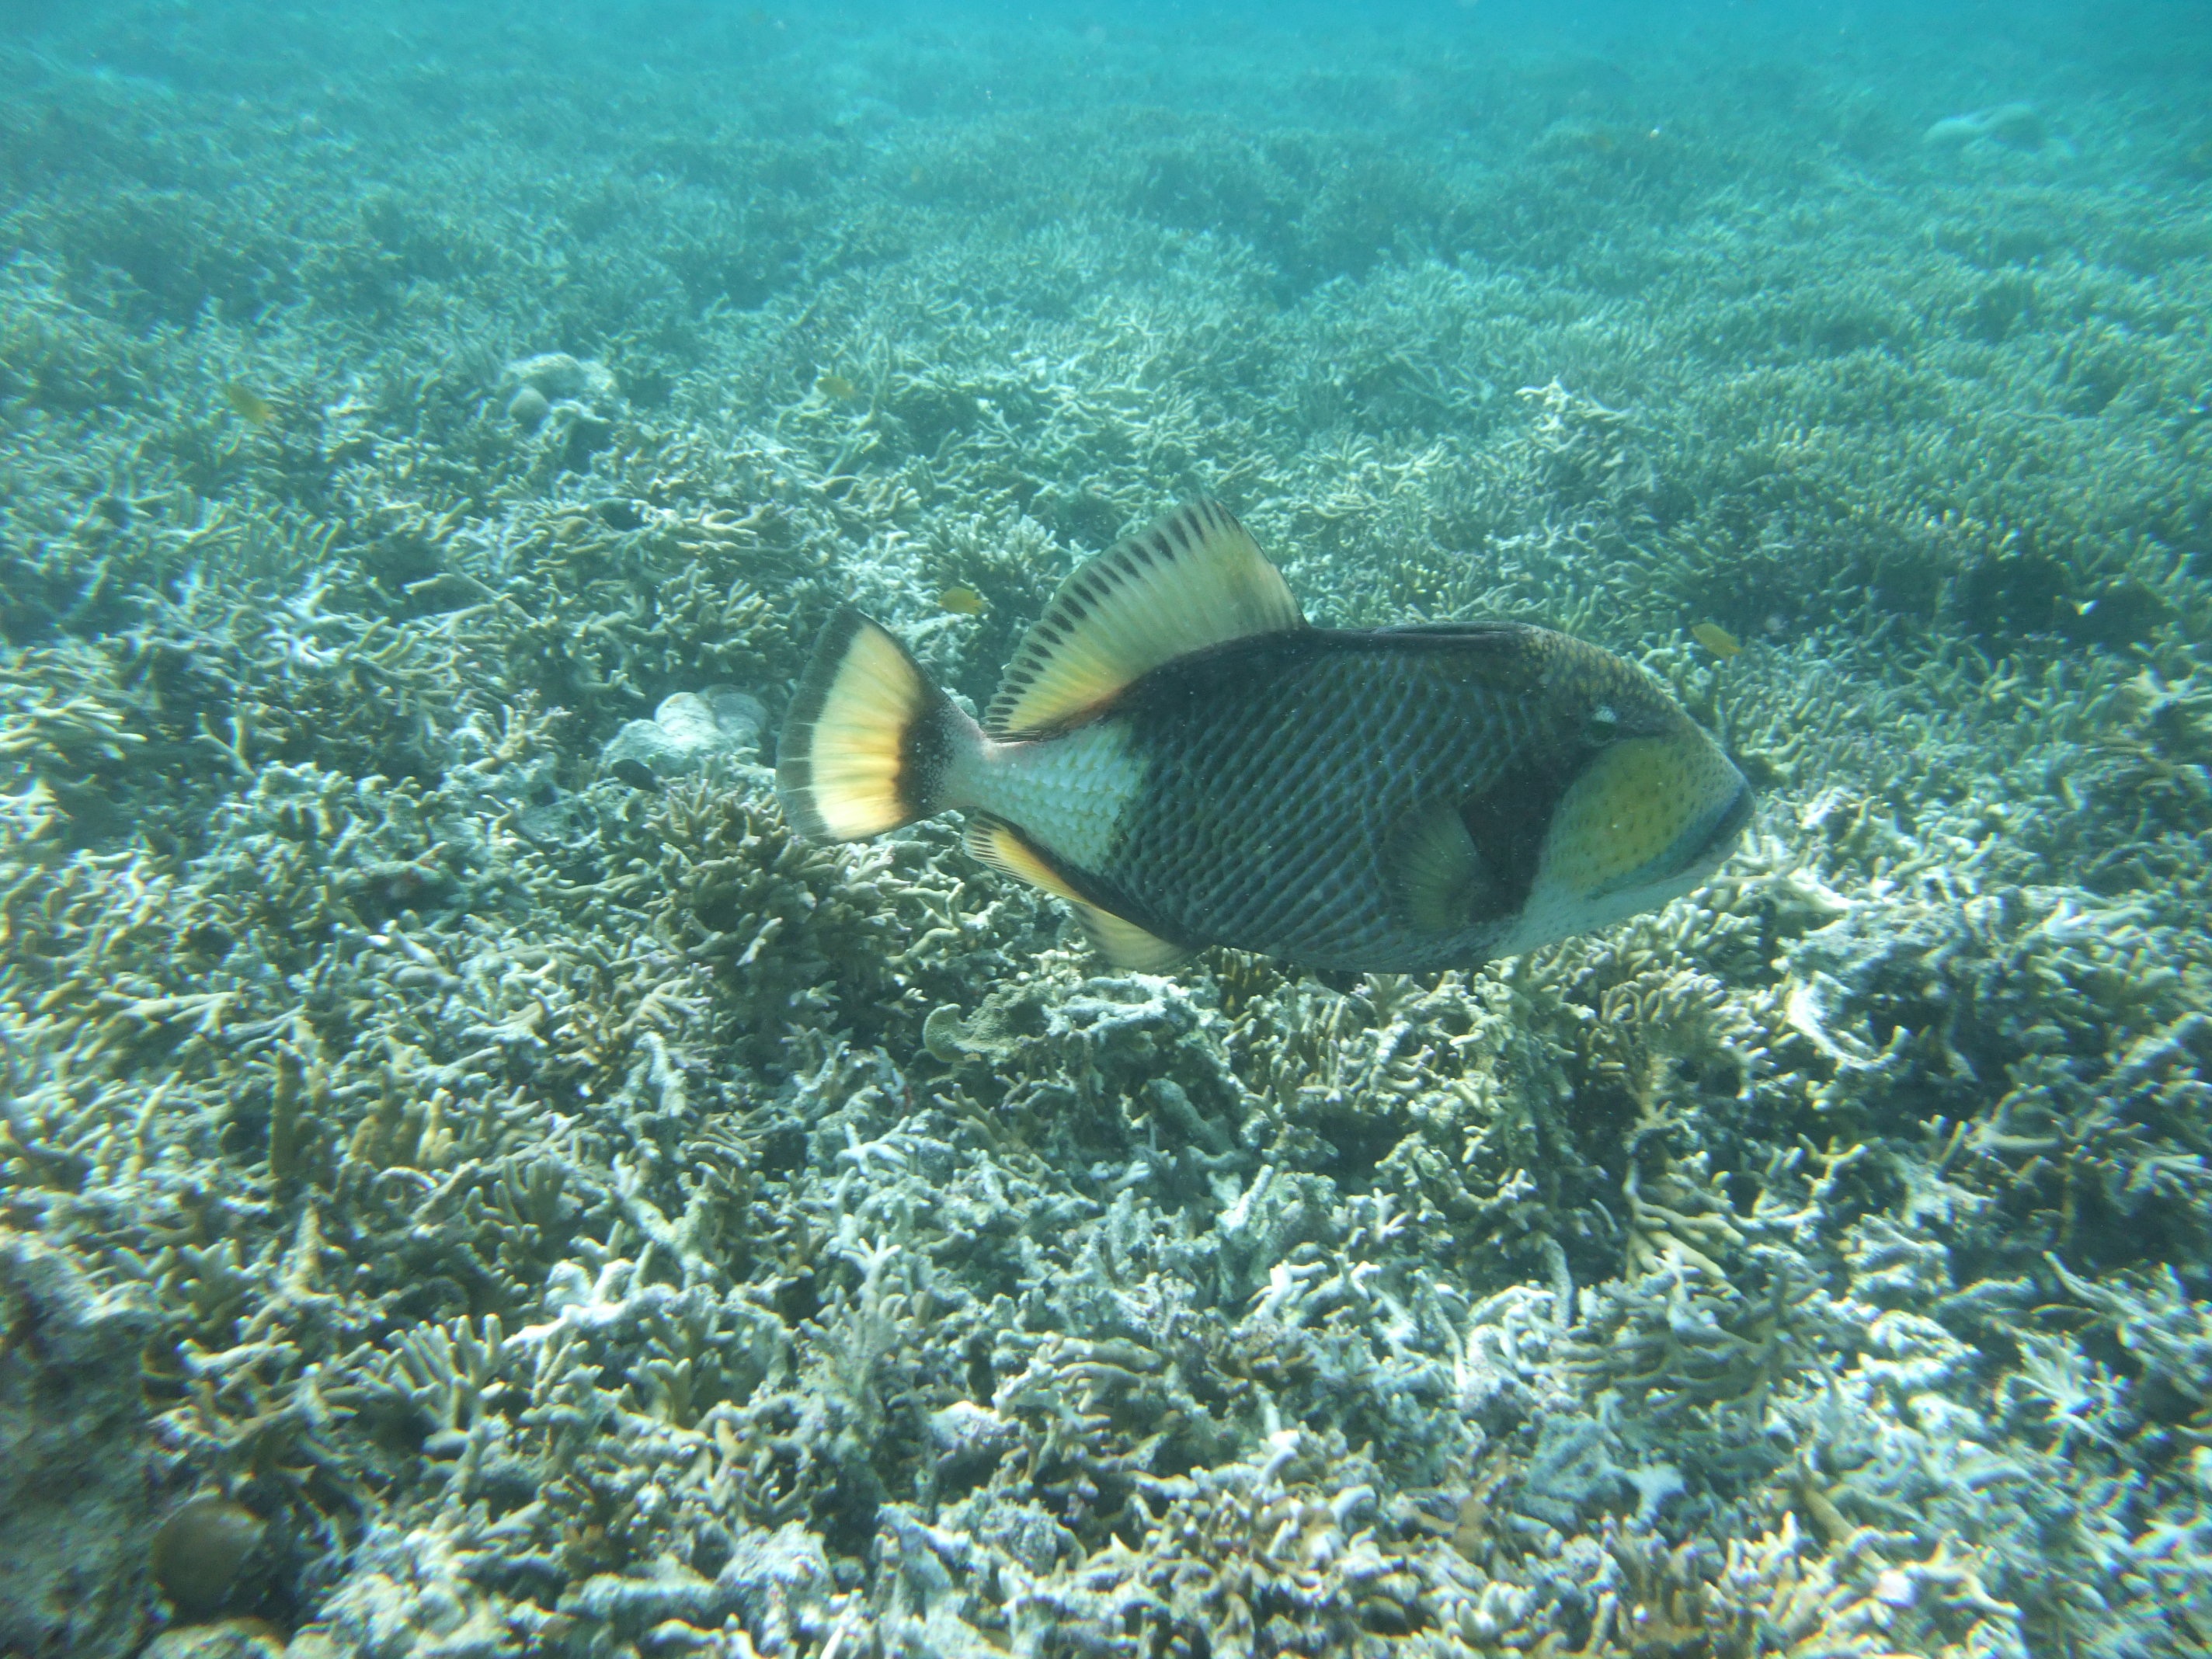
sea, diving, underwater, biology, fish, coral, swimming, coral reef, reef, sports, habitat, snorkeling, water sport, marine biology, coral reef fish